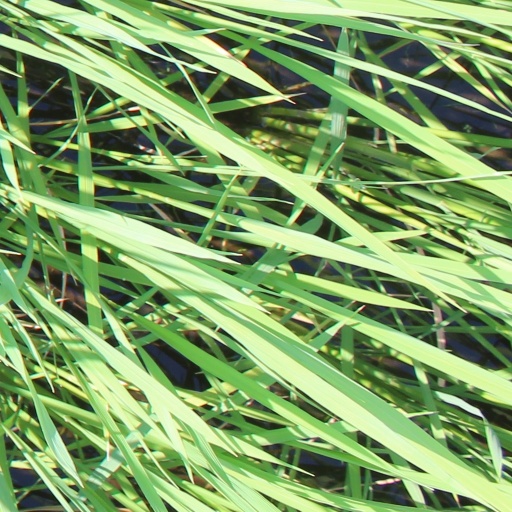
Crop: rice